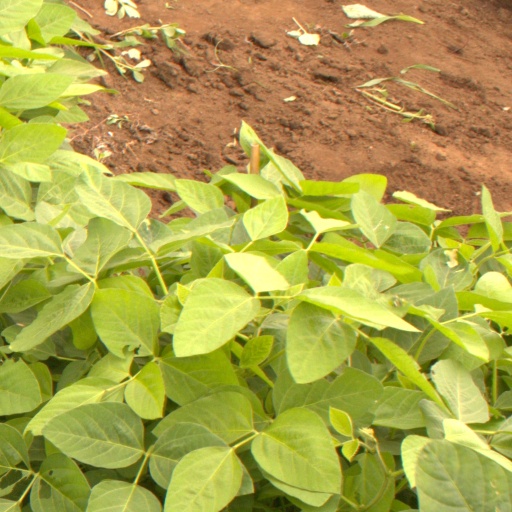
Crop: soybean